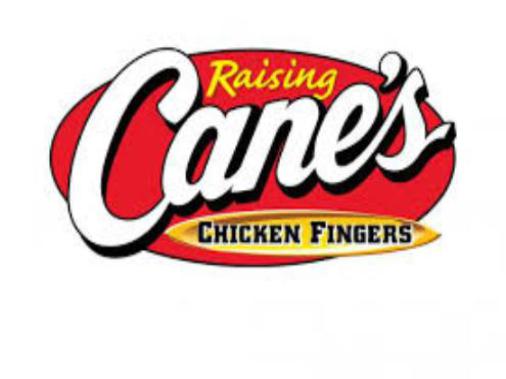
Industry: Food